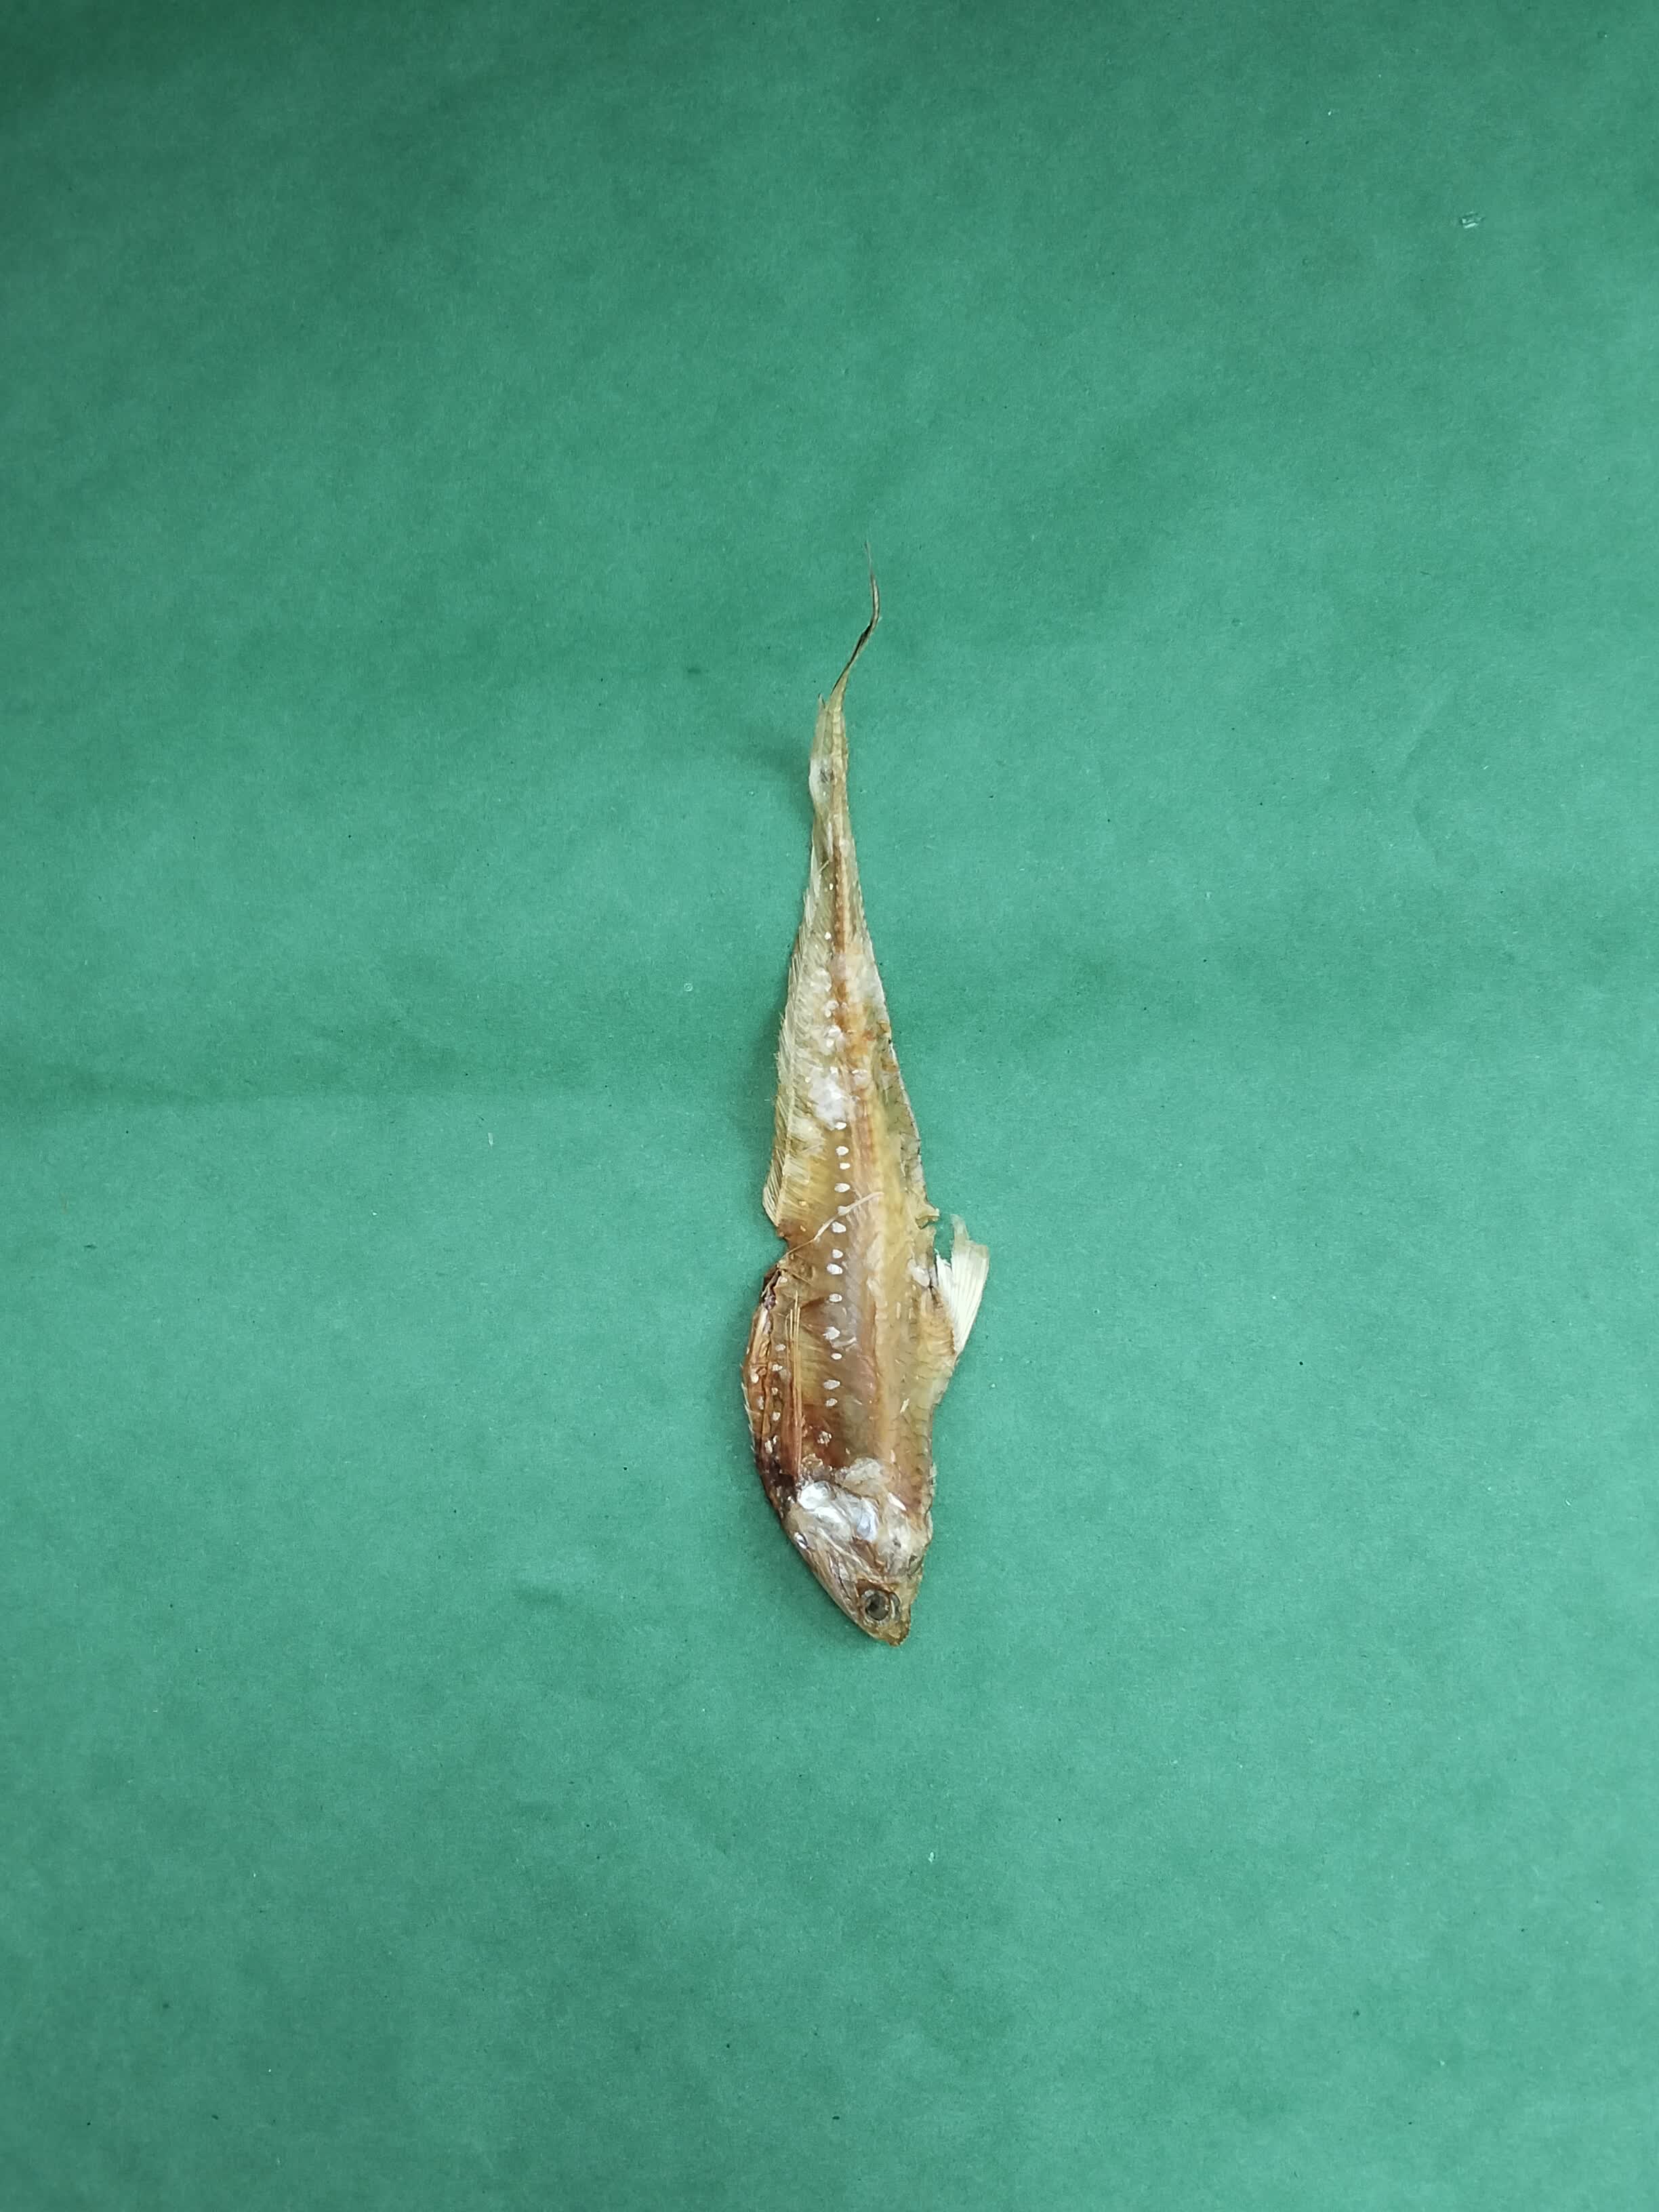
Species: Shundori